Eurovision Young Musicians 1984

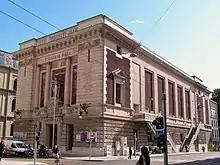
Victoria Hall, Geneva. Venue of the Eurovision Young Musicians 1984.

The Victoria Hall in Geneva, Switzerland, was the host venue for the 1984 edition of the Eurovision Young Musicians.